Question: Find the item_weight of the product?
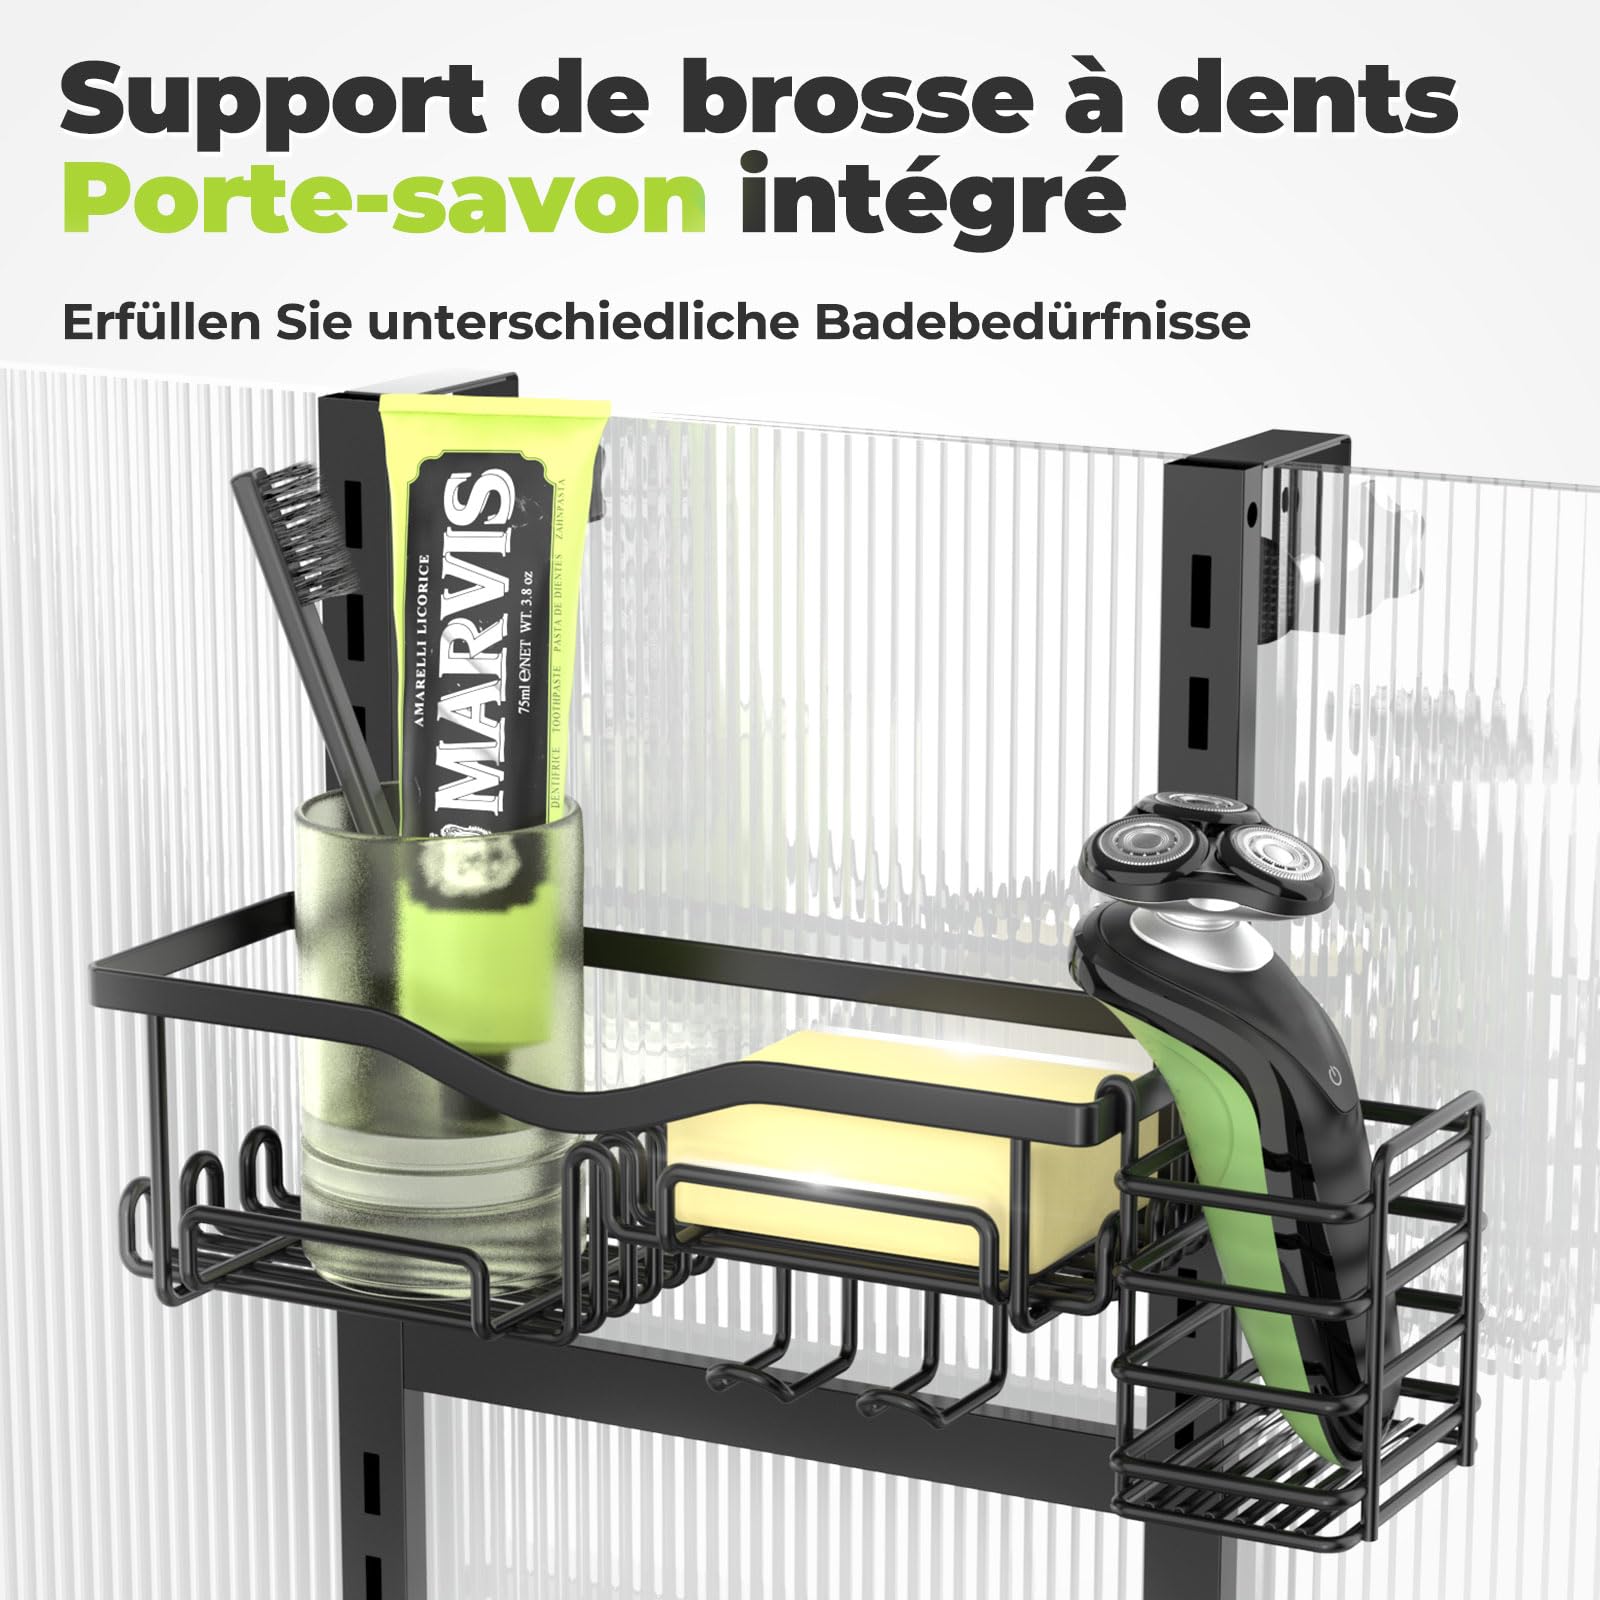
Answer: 3.8 ounce